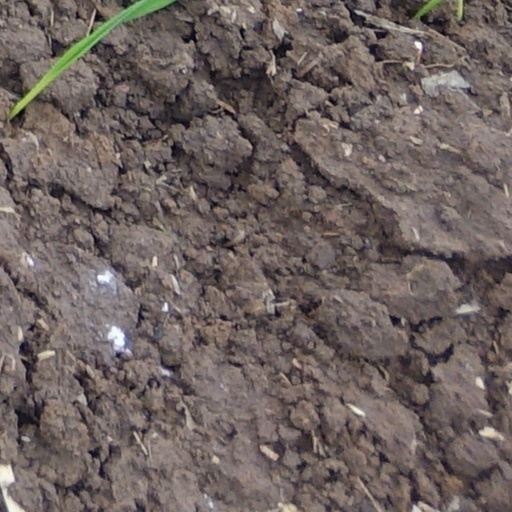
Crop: wheat